Popular Front for the Liberation of Palestine

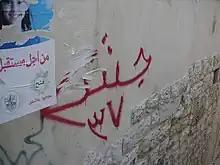
PFLP graffiti in Bethlehem

The PFLP's Abu Ali Mustafa Brigades has carried out attacks on both civilians and military targets during the Al-Aqsa Intifada. Some of these attacks are: